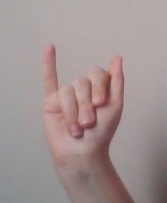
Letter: meem